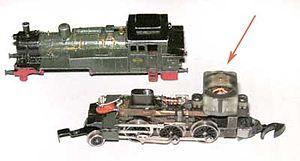
L'échelle Z est une échelle utilisée pour les trains miniatures. Elle correspond à une échelle de 1/220, ce qui fait un écartement des rails de 6,5 mm pour l'écartement standard. C'est une des plus petites échelles utilisées.